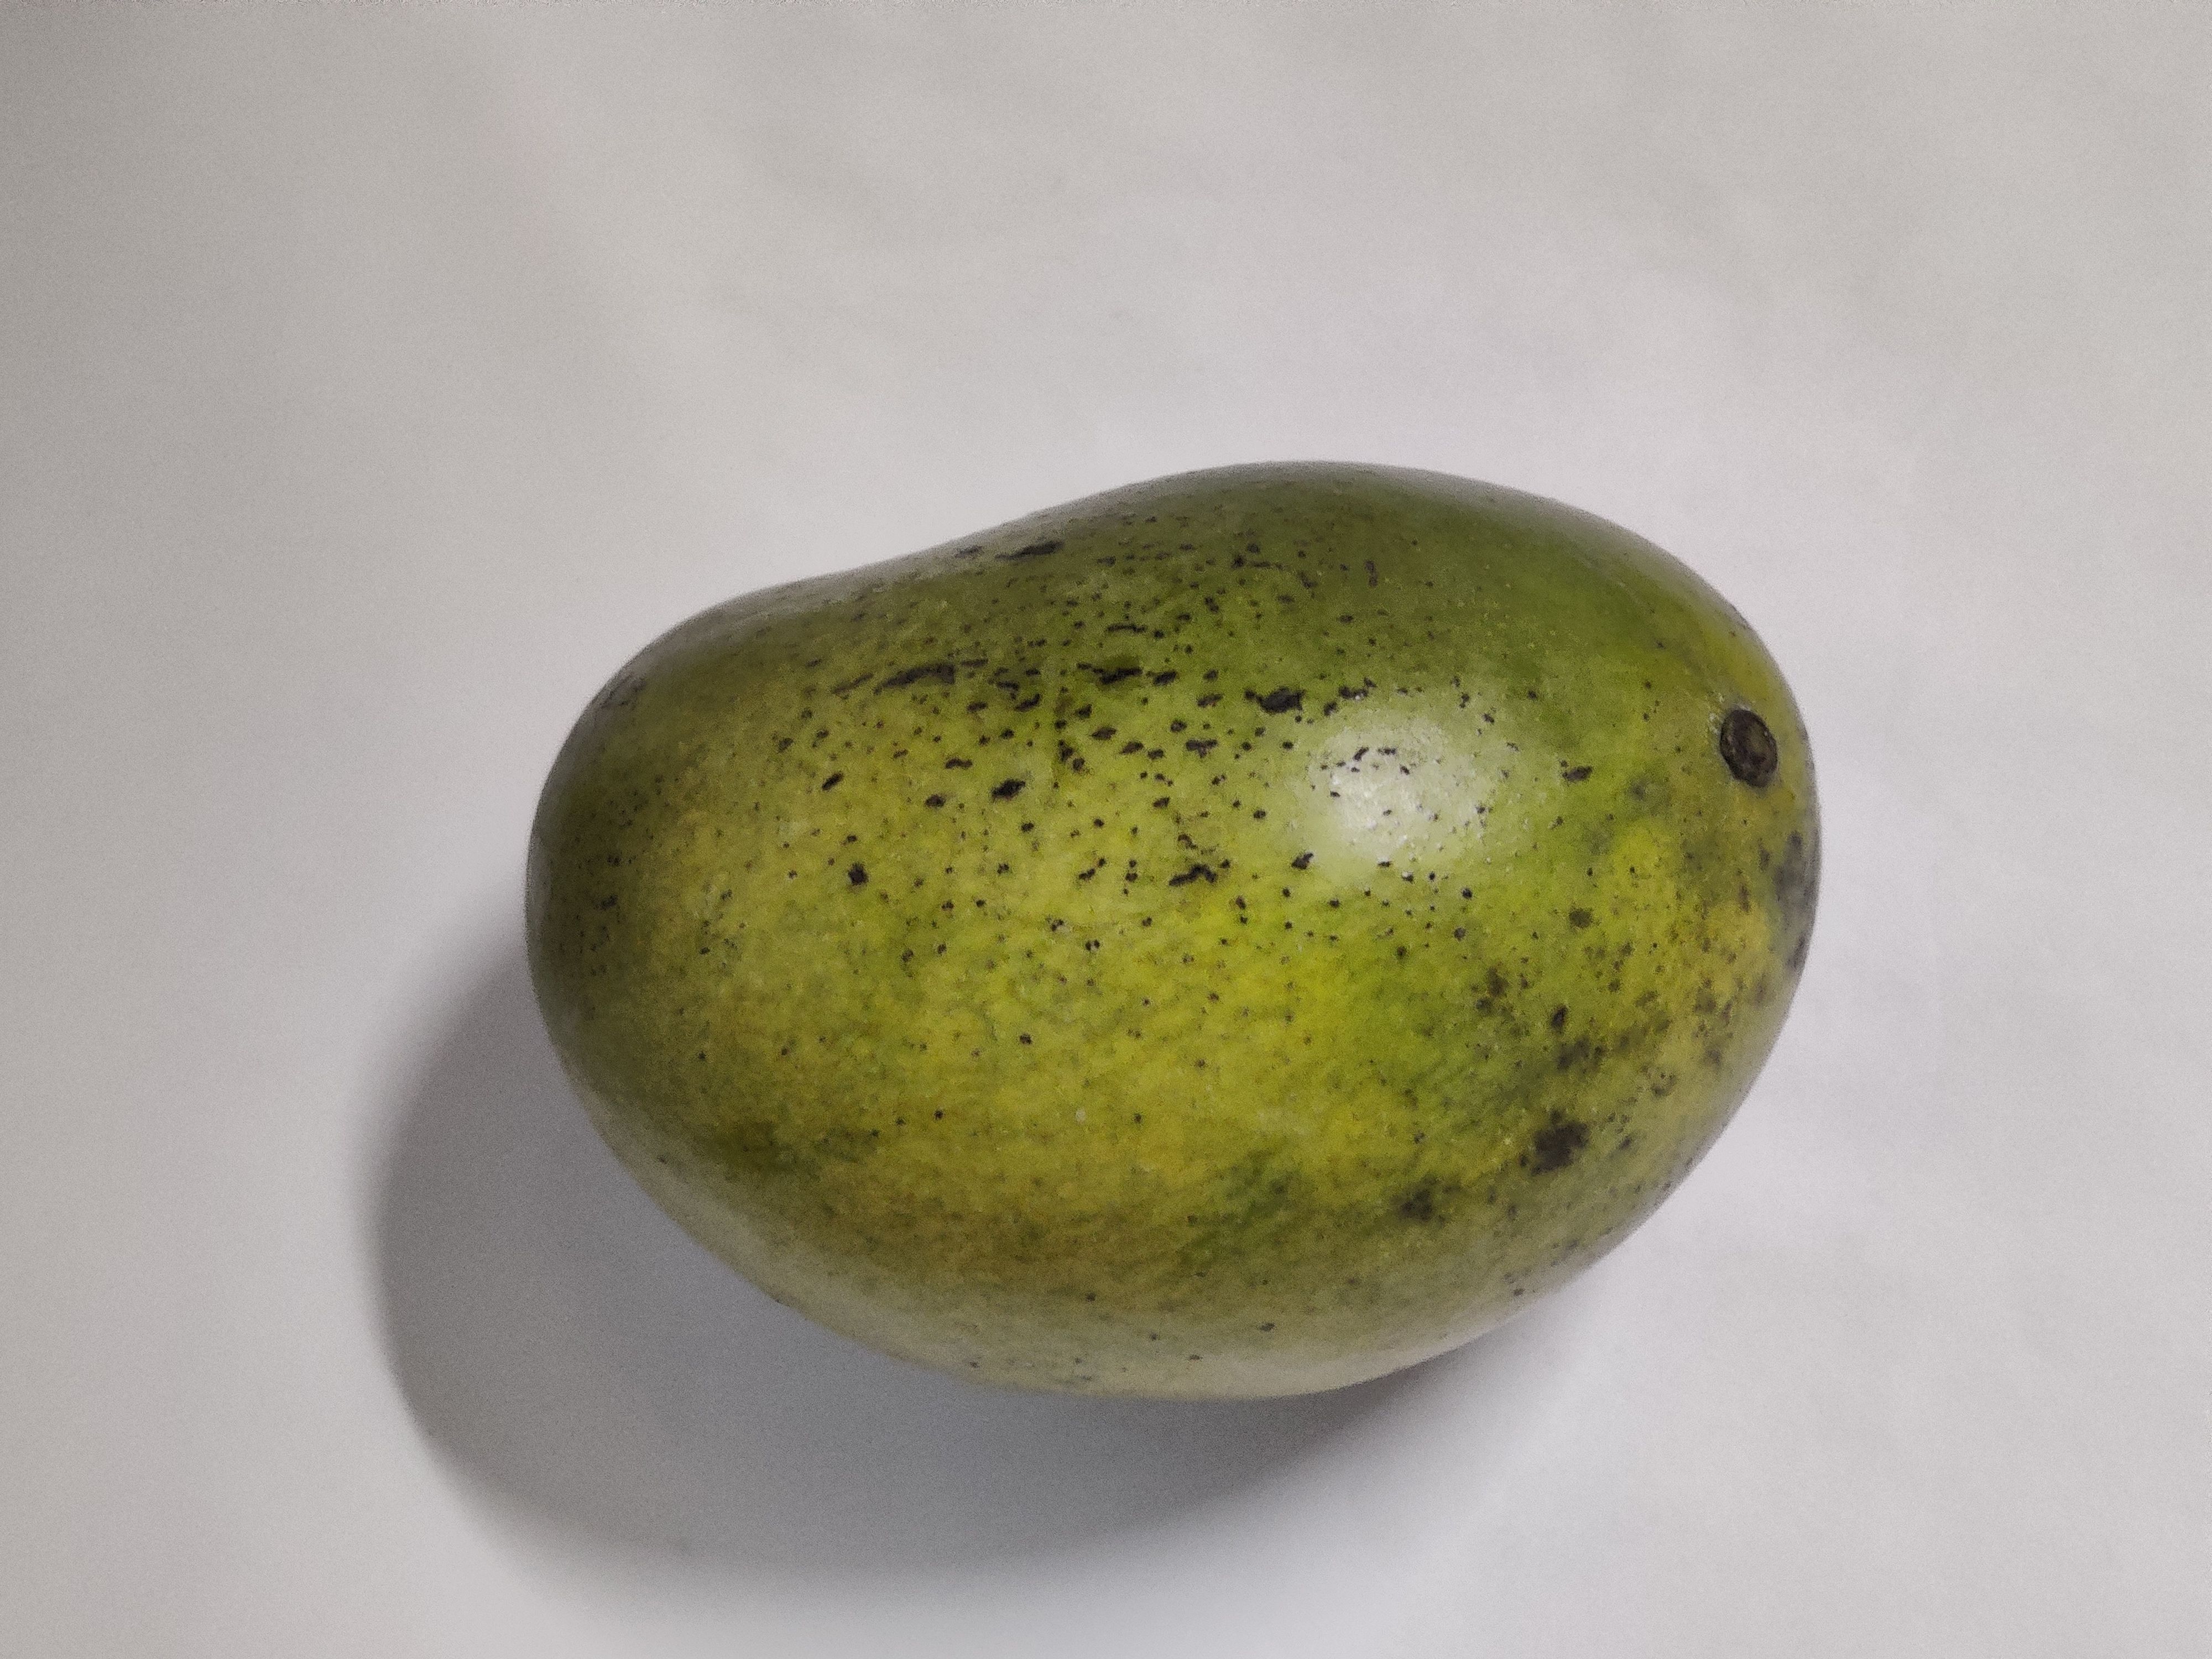
Fruit: mango
Grade: 1st-grade